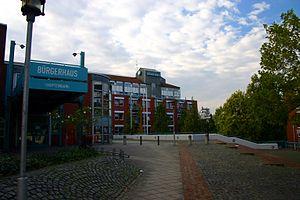
Hürth est une ville allemande, située près du Rhin dans le sud du land de Rhénanie-du-Nord-Westphalie, dans l'arrondissement de Rhin-Erft et le district de Cologne, à 9 km au sud-ouest de la ville de Cologne.